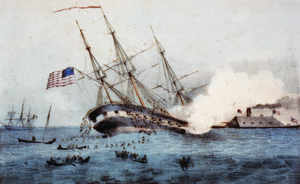
Slaget ved Hampton Roads / Første sammenstød mellem panserskibe
Panserskibet Virginia vædrer Cumberland.
Slaget ved Hampton Roads, som oftest kaldes Kampen mellem Monitor og Merrimack, var et søslag i den amerikanske borgerkrig. Det huskes ikke mindst fordi det var det første slag mellem to jernpansrede skibe USS Monitor og CSS Virginia. Søslaget foregik i hovedsagen den 8. og 9. marts 1862 ud for Sewell's Point, et snævert farvand nær mundingen af Hampton Roads, Virginia.